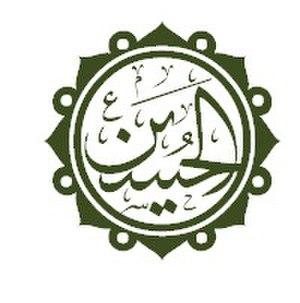
Les Douze imams sont pour les chiites duodécimains, les successeurs spirituels et politiques après la mort du prophète de l'islam, Mahomet. Les alévis croient également aux Douze imams, mais sont considérés par le courant majoritaire des duodécimains comme une branche hétérodoxe à l'islam chiite. C'est également le cas des alaouites.
Les Quatorze Infaillibles, d'après les chiites duodécimains, sont Mahomet, sa fille Fatima et Les Douze Imams. Selon les chiites duodécimains les Quatorze Infaillibles sont libres de l’erreur et du péché. L’Allameh Tabatabaï affirme que « la pureté ou la pureté immaculée » est un état de fait chez un être humain infaillible qui le protège de ce qui n’est pas autorisé.